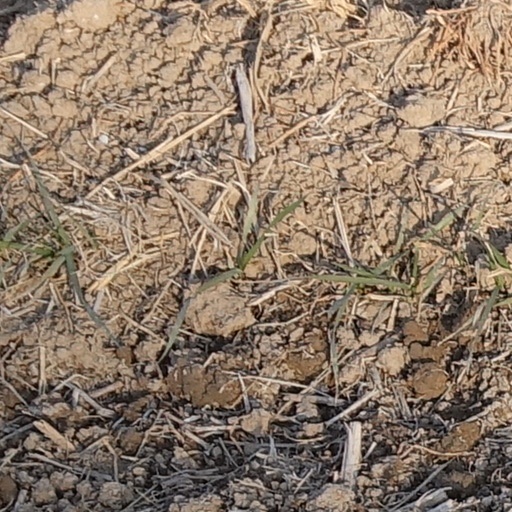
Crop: wheat